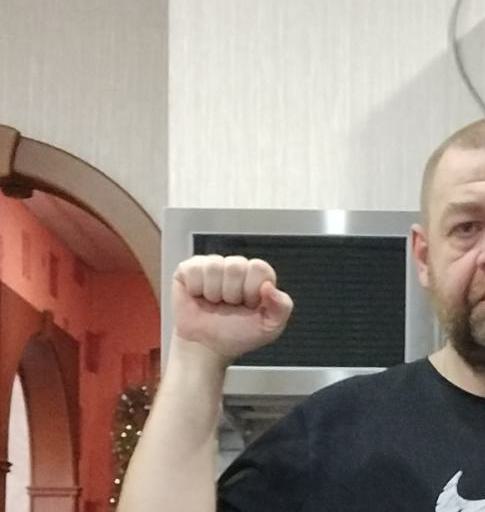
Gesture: fist